Sex differences in education

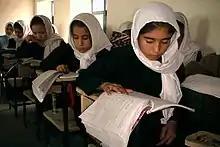
School girls in Afghanistan

Cultural norms may also be a factor causing sex discrimination in education. For example, society suggests that women should be mothers and responsible for the bulk of child rearing. Therefore, women feel compelled to pursue educational pathways that lead to occupations that allow for long leaves of absence, so they can be stay-at-home mothers. Child marriages can be another determining factor in ending the formal education and literacy rates of women in various parts of the world. According to research conducted by UNICEF in 2013, one out of three girls across the developing world is married before the age of 18. As an accepted practice in many cultures, the investment in a girl's education is given little importance, whereas emphasis is placed on men and boys to be the 'breadwinners.'